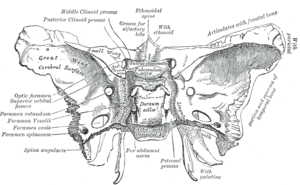
Den lille kilebensvinge
Figur 1: Kilebenet, øvre overflade.
Den lille kilebensvinge er to tynde triangulære plader, der rejser sig fra den øvre og anteriore del af kroppen, og fortsætter lateralt, og ender i skarpe punkter.